Helen Kleeb

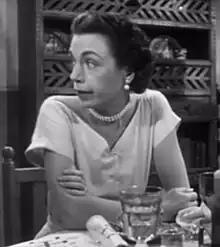
Kleeb in "Kansas City Confidential" (1952)

Helen Kleeb (January 6, 1907 – December 28, 2003) was an American film and television actress. In a career covering nearly 50 years, she may be best known for her role from 1972 to 1981 as Miss Mamie Baldwin on the family drama "The Waltons".